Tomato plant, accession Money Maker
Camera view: bottom (45 deg); turntable rotation: 0 degrees
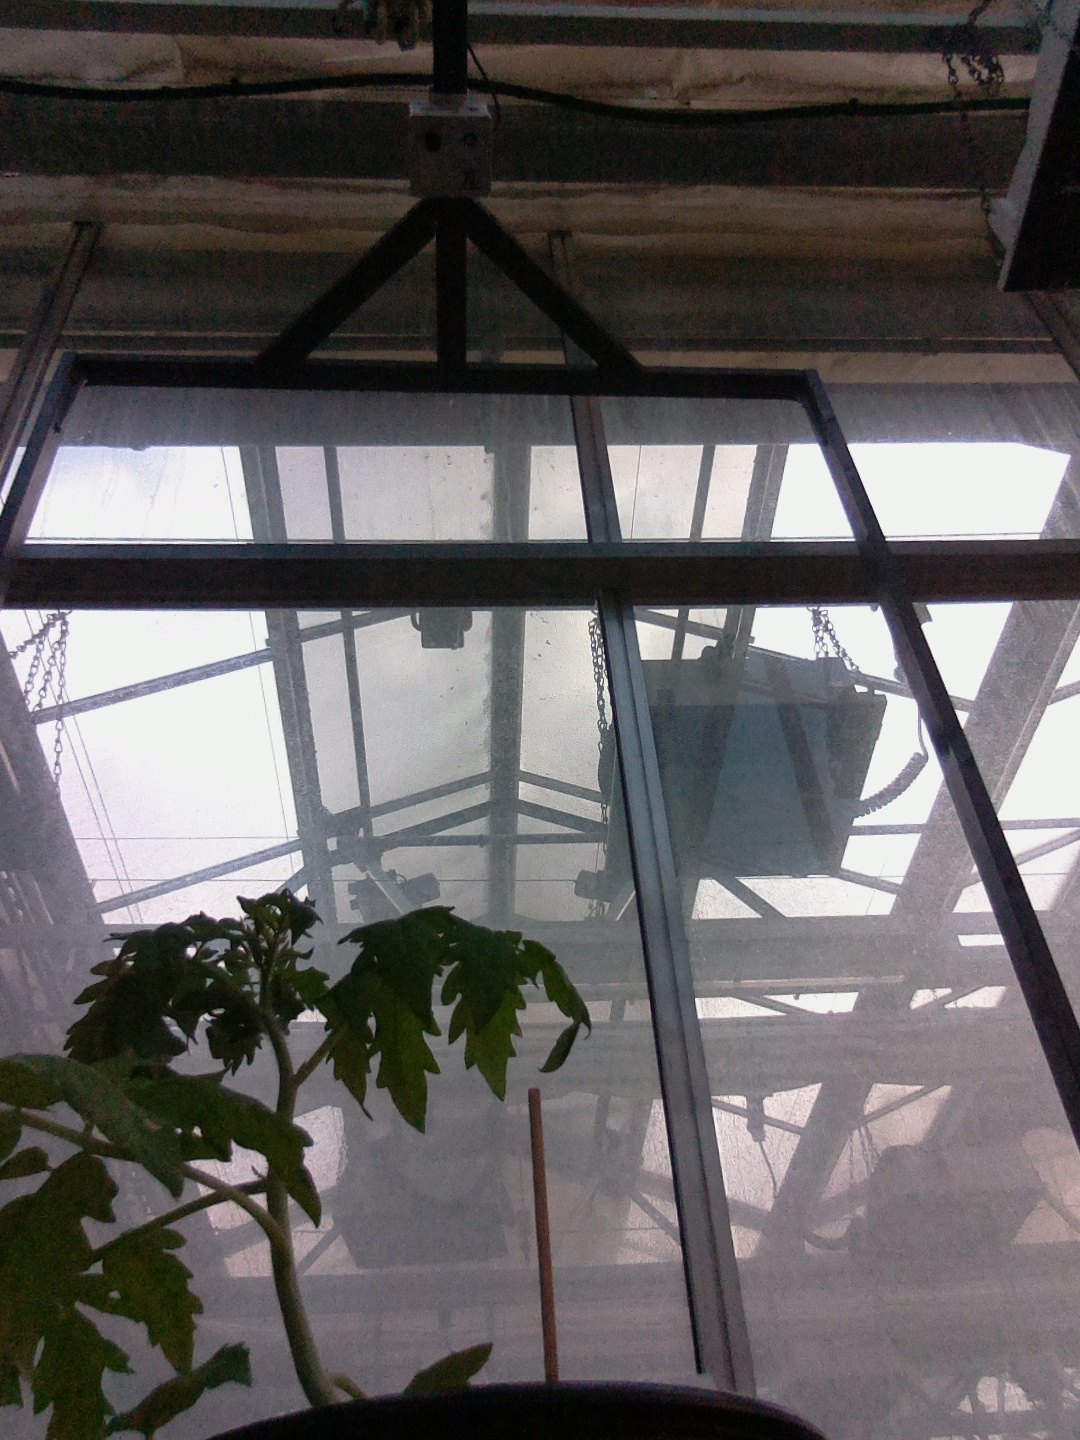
BBCH growth stage 13: 6 of true leaves visible